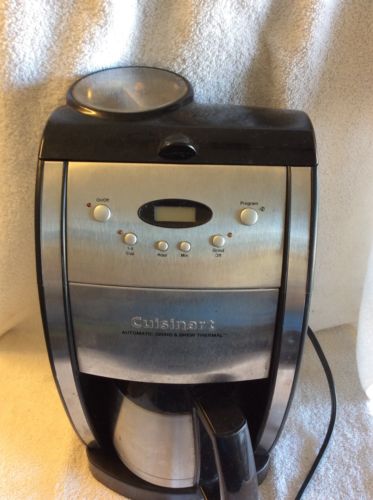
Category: coffee maker